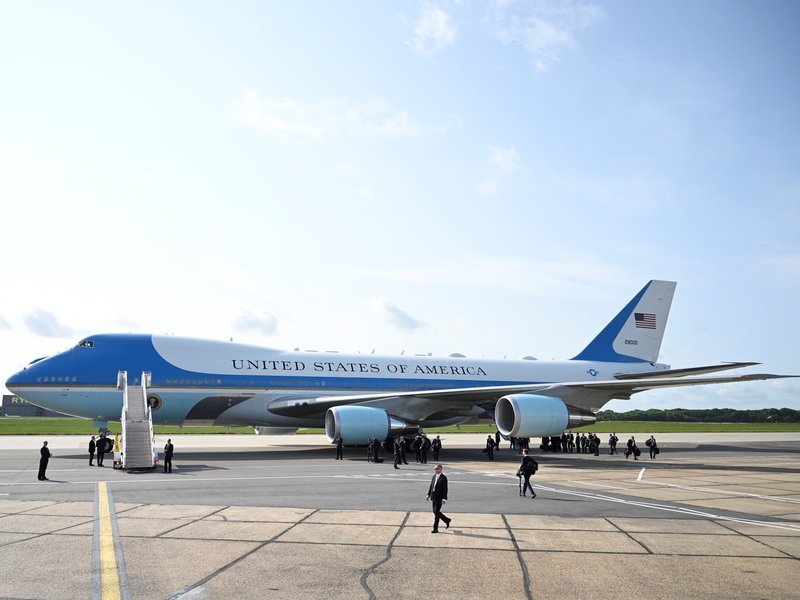
Vehicle type: Planes